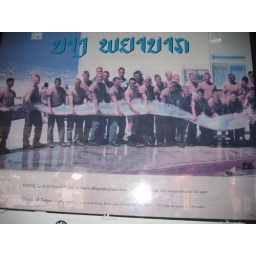
A photo on the wall of a restaurant near Surat Thani train station.